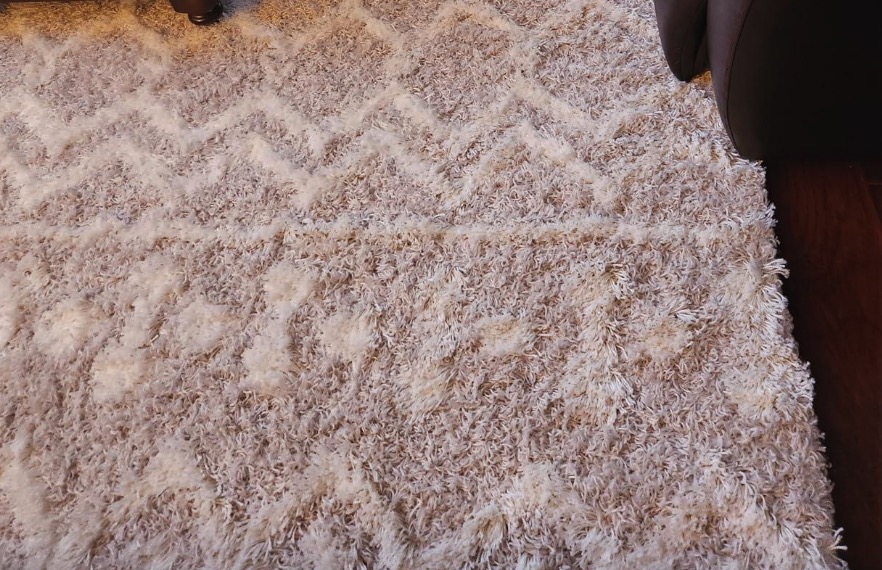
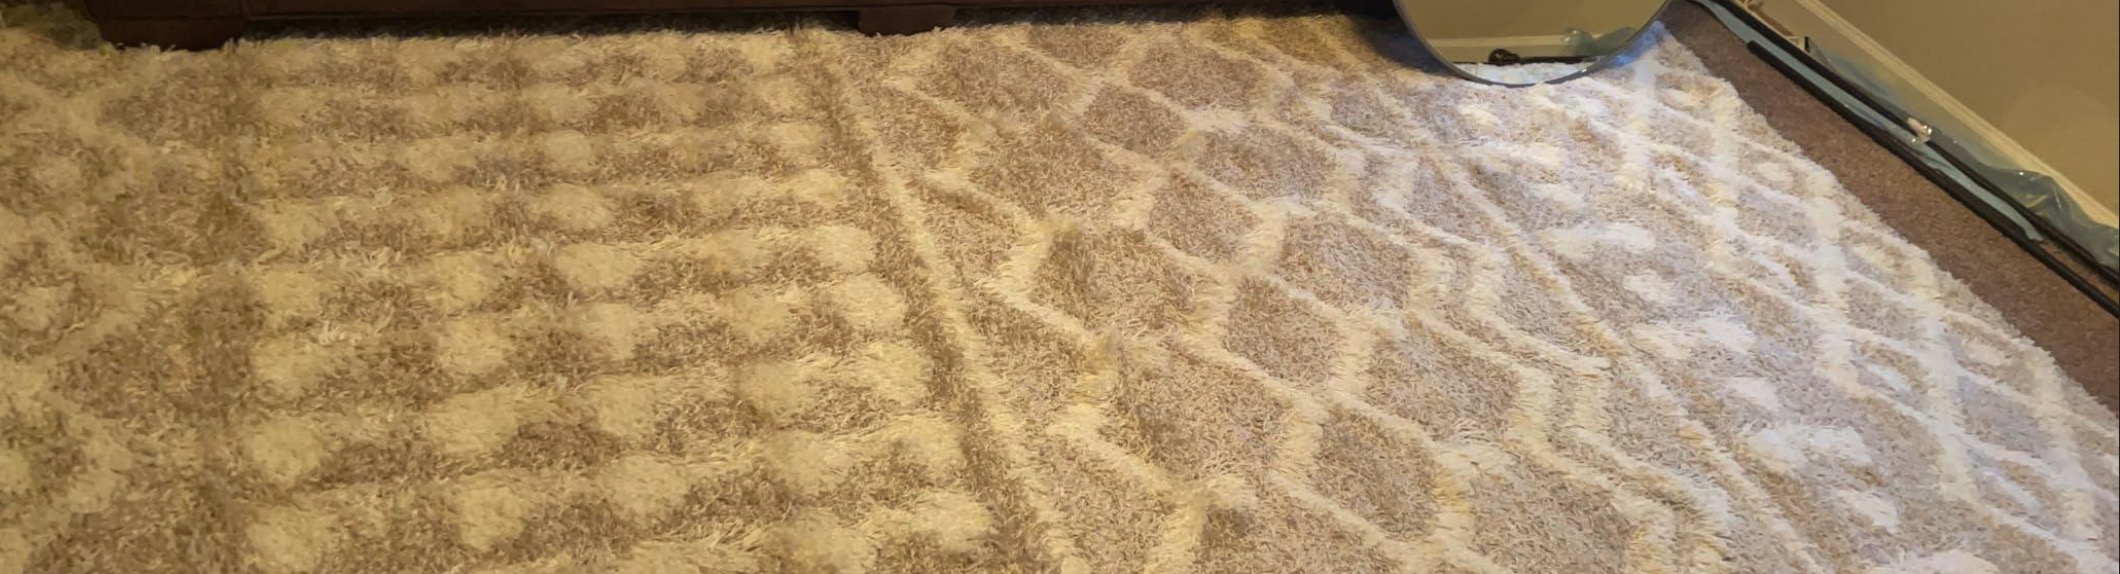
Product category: misc
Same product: yes